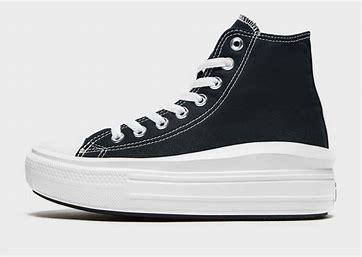
Brand: Converse
Model: Chuck Taylor All Canvas